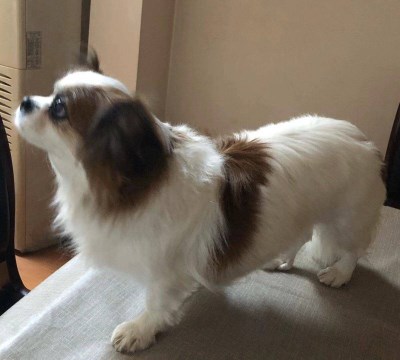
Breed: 806-n000129-papillon